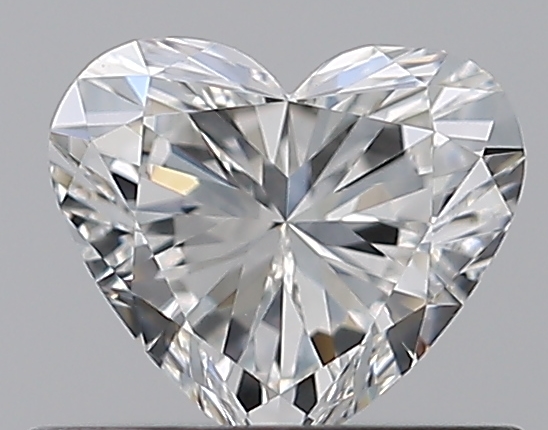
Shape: heart
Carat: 0.51
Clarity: VVS1
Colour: G
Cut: EX
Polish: EX
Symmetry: VG
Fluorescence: F
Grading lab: GIA
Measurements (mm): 4.95 x 5.67 x 3.09